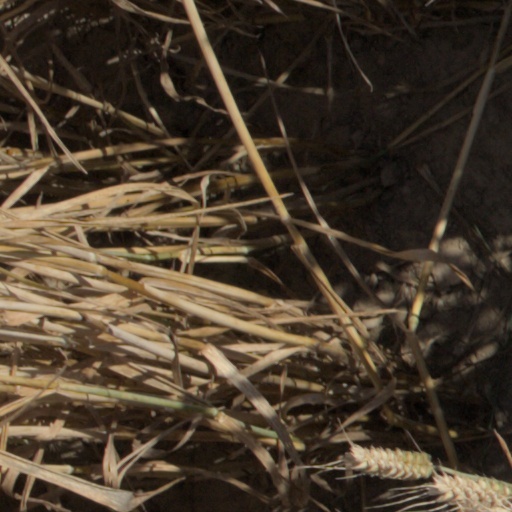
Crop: wheat